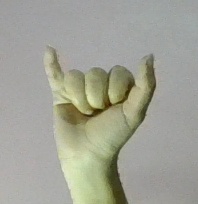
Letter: ya